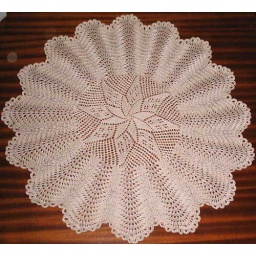
Pattern - Willow basket lid from Traditional Lace Knitting by Furze Hewitt